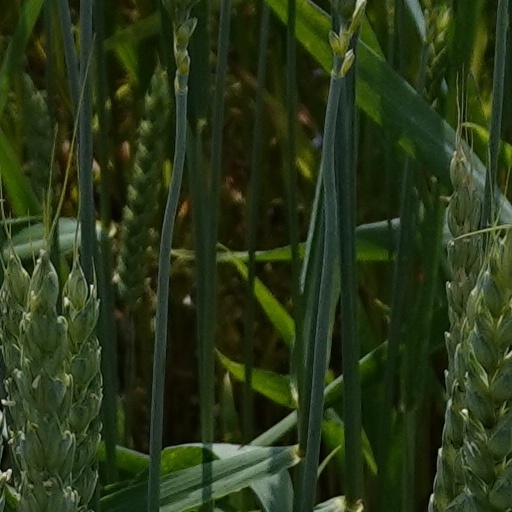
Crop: wheat